Buick Rainier

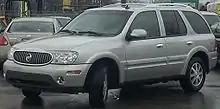
2006–2007 Buick Rainier

The Rainier was introduced on July 28, 2003, for the 2004 model year, in a 5-door, 5-passenger configuration, yet was one of only five GMT360 SUVs to offer a V8 engine — along with the GMC Envoy Denali, Isuzu Ascender EXT, Saab 9-7X 5.3i and Aero, and Chevrolet TrailBlazer LT (optional) and SS. Both rear and all-wheel drive models were offered. The only trim available was "CXL." An available Sun, Sound and Entertainment package for 2005 (previously called "CXL Plus,") added a power sunroof, better Bose stereo, and XM Satellite Radio. For the 2004 model year only, there was a CXL Plus trim level, this became the aforementioned Sun, Sound, and Entertainment package for 2005. A touchscreen DVD-based navigation system was also available with the CXL Plus/SSE package. The 5.3 V8 was also available with the "V8 Power Play" package, which added a "V8" designation to the "RAINIER" script on the left side tailgate.